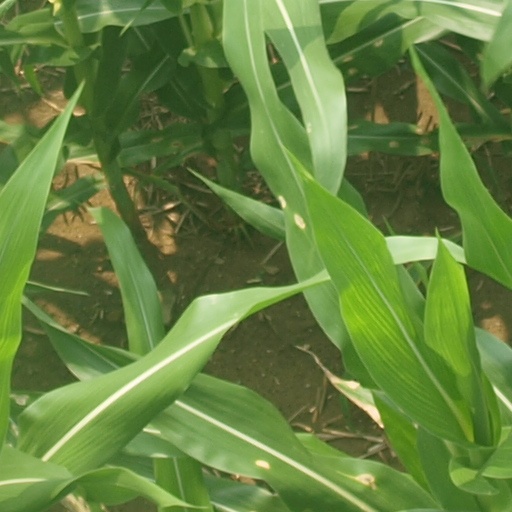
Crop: maize; corn